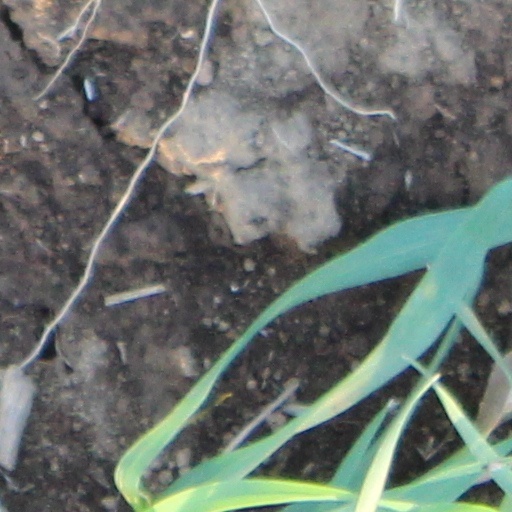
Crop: wheat